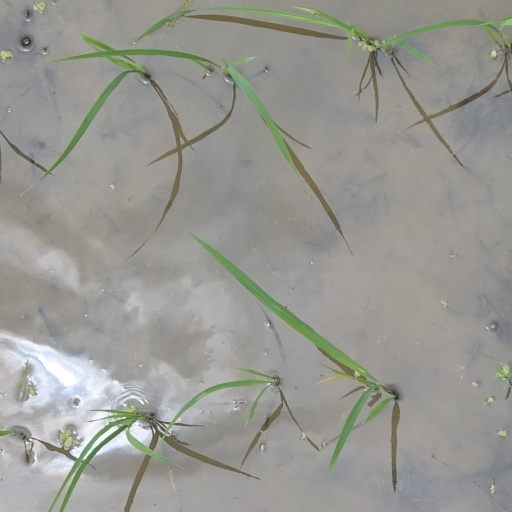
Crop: rice